Emily D. West

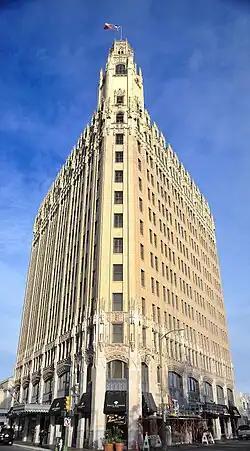
The Emily Morgan Hotel, in downtown San Antonio, is named in honor of the Texas heroine

Emily D. West (c.1815–1891), also known as Emily Morgan, is a folk heroine whose legendary activities during the Texas Revolution have come to be identified with the song "The Yellow Rose of Texas".